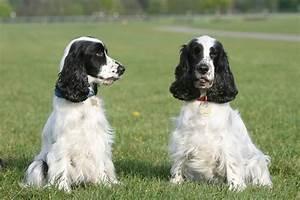
dog